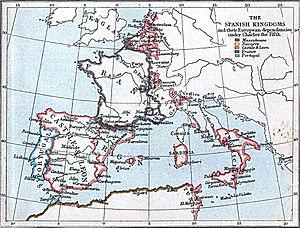
De nombreux peuples, au cours de l'histoire de la péninsule Ibérique, ont bâti leurs propres institutions politiques. Certaines ont disparu, d'autres ont évolué, de telle sorte qu'il est difficile de savoir comment et quand est né ce que l'on appelle l'Espagne. Cet article expose les théories les plus diffusées. Celles-ci peuvent se révéler contradictoires ; il est donc nécessaire d'en réaliser une lecture critique.